List of Hot Country Singles & Tracks number ones of 2002

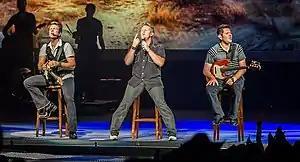
Three men performing music on a stage. One is singing and the others are playing guitars. All three are sitting on stools.

Hot Country Songs is a chart that ranks the top-performing country music songs in the United States, published by "Billboard" magazine. In 2002, 21 different songs topped the chart, then published under the title Hot Country Singles & Tracks, in 52 issues of the magazine, based on weekly airplay data from country music radio stations compiled by Nielsen Broadcast Data Systems.